Rhodoquinone

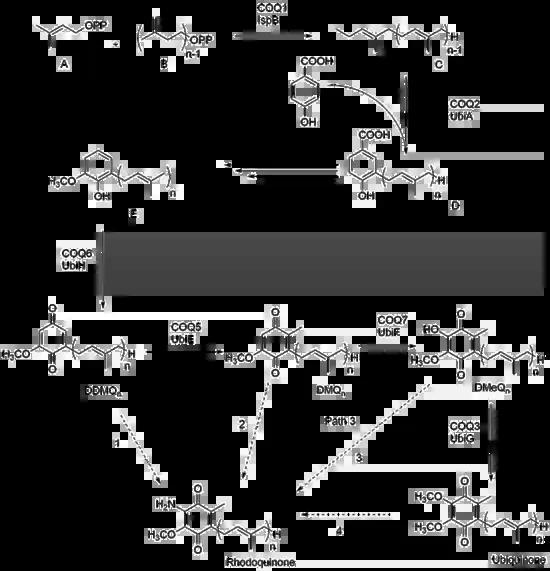
Figure 1. Proposed biosynthesis of rhodoquinone

In the case of the prokaryotic organism "R. rubrum", RQ has been shown to be synthesized by addition of an amino group to a pre-existing UQ; thus UQ needs to be present as a precursor before RQ can be made. Figure 1 shows the biosynthesis of UQ in yeast and "E. coli" where ‘n’ represents the number of isoprene units between various organisms. Dimethylallyl diphosphate A and isopentyl diphosphate B come together to form polyisoprenyl diphosphate C. With the addition of p-hydroxybenzoic acid, the product that arises is 3-polyprenyl-4-hydroxybenzoic acid D. The next three steps of synthesis varies between different organisms, but molecule E is made across all organisms and through oxidation, demethyldemethoxyubiquinone (DDMQ) is eventually formed. RQ has been theorized to be synthesized from DDMQn, DMQn, DMeQn, or UQn, as shown with the dashed arrows. Recent studies have shown that Path 4 - RQ biosynthesis via UQ, is the favored route. It has been further shown that the gene "rquA" is required for the biosynthesis of RQ in "R. rubrum", and that RquA catalyzes the conversion of UQ to RQ. The RquA protein uses "S"-adenosyl-"L"-methionine as the amino donor to convert UQ to RQ in an unusual Mn(II)-catalyzed reaction.